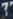
Number: 7